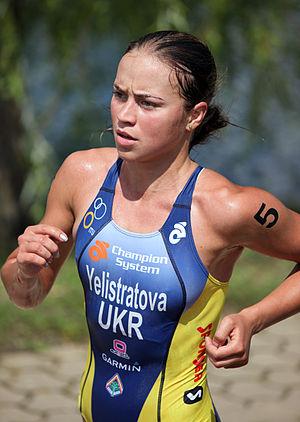
Yuliya Yelistratova-Sapunova née le 15 février 1988 à Jytomyr en Ukraine est une triathlète professionnelle, championne d'Ukraine en 2014